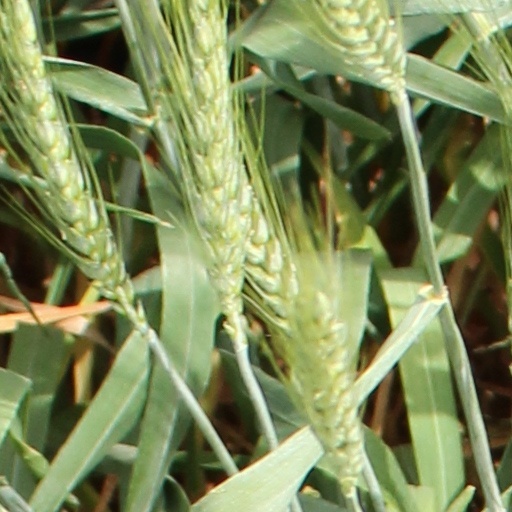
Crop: wheat